Nyovani Madise

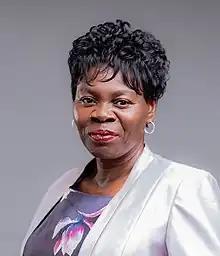
Professor Nyovani Madise

Nyovani Janet Madise is the current director of research and sustainable development policies and head of the Malawi office of the African Institute for Development Policy. She is an advisor to the World Health Organization and a former professor at the University of Southampton in demography and social statistics. Nyovani has over 100 peer-reviewed research publications that focus on global health issues to highlight the influence of social and economic factors on health in low-income countries.